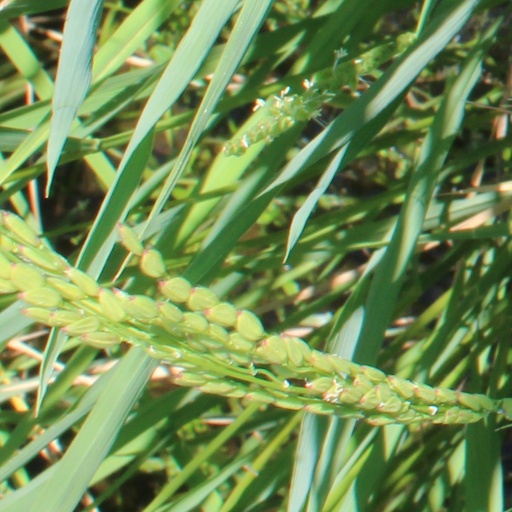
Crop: rice